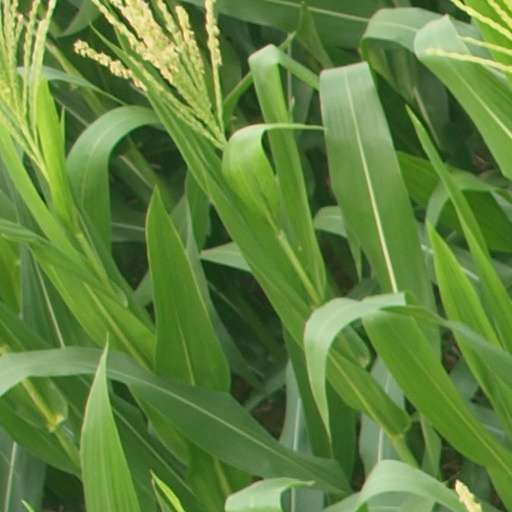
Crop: maize; corn